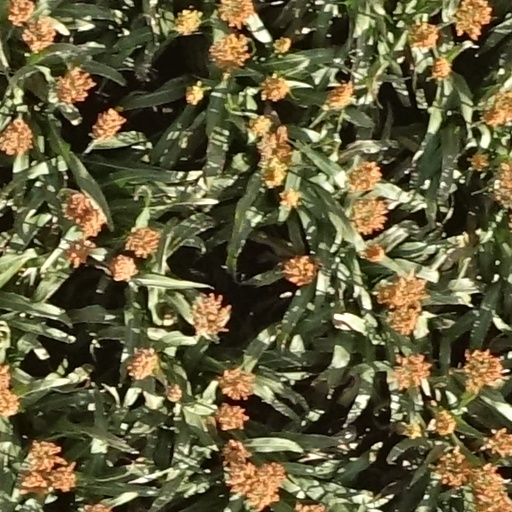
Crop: sorghum